Fauna of Nevada

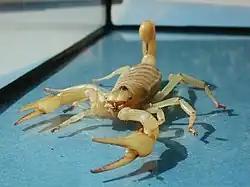
The giant hairy scorpion is the largest scorpion in North America and is one of the 23 species of scorpion in Nevada.

The fauna of the U.S. state of Nevada is mostly species adapted to desert, temperature extremes and to lack of moisture. With an average annual rainfall of only about , Nevada is the driest – and has the largest percentage of its total area classified as desert – of all states in the United States. Two-thirds of the state is located within the largest desert on the North American continent, the Great Basin Desert, while the lower one-third is the Mojave Desert.